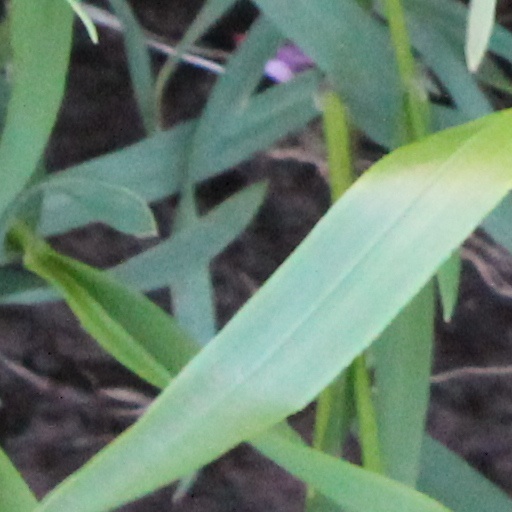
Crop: wheat